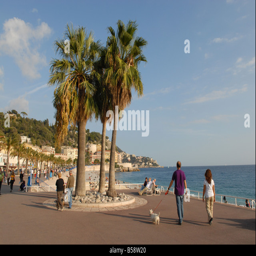
palm trees on the sea front